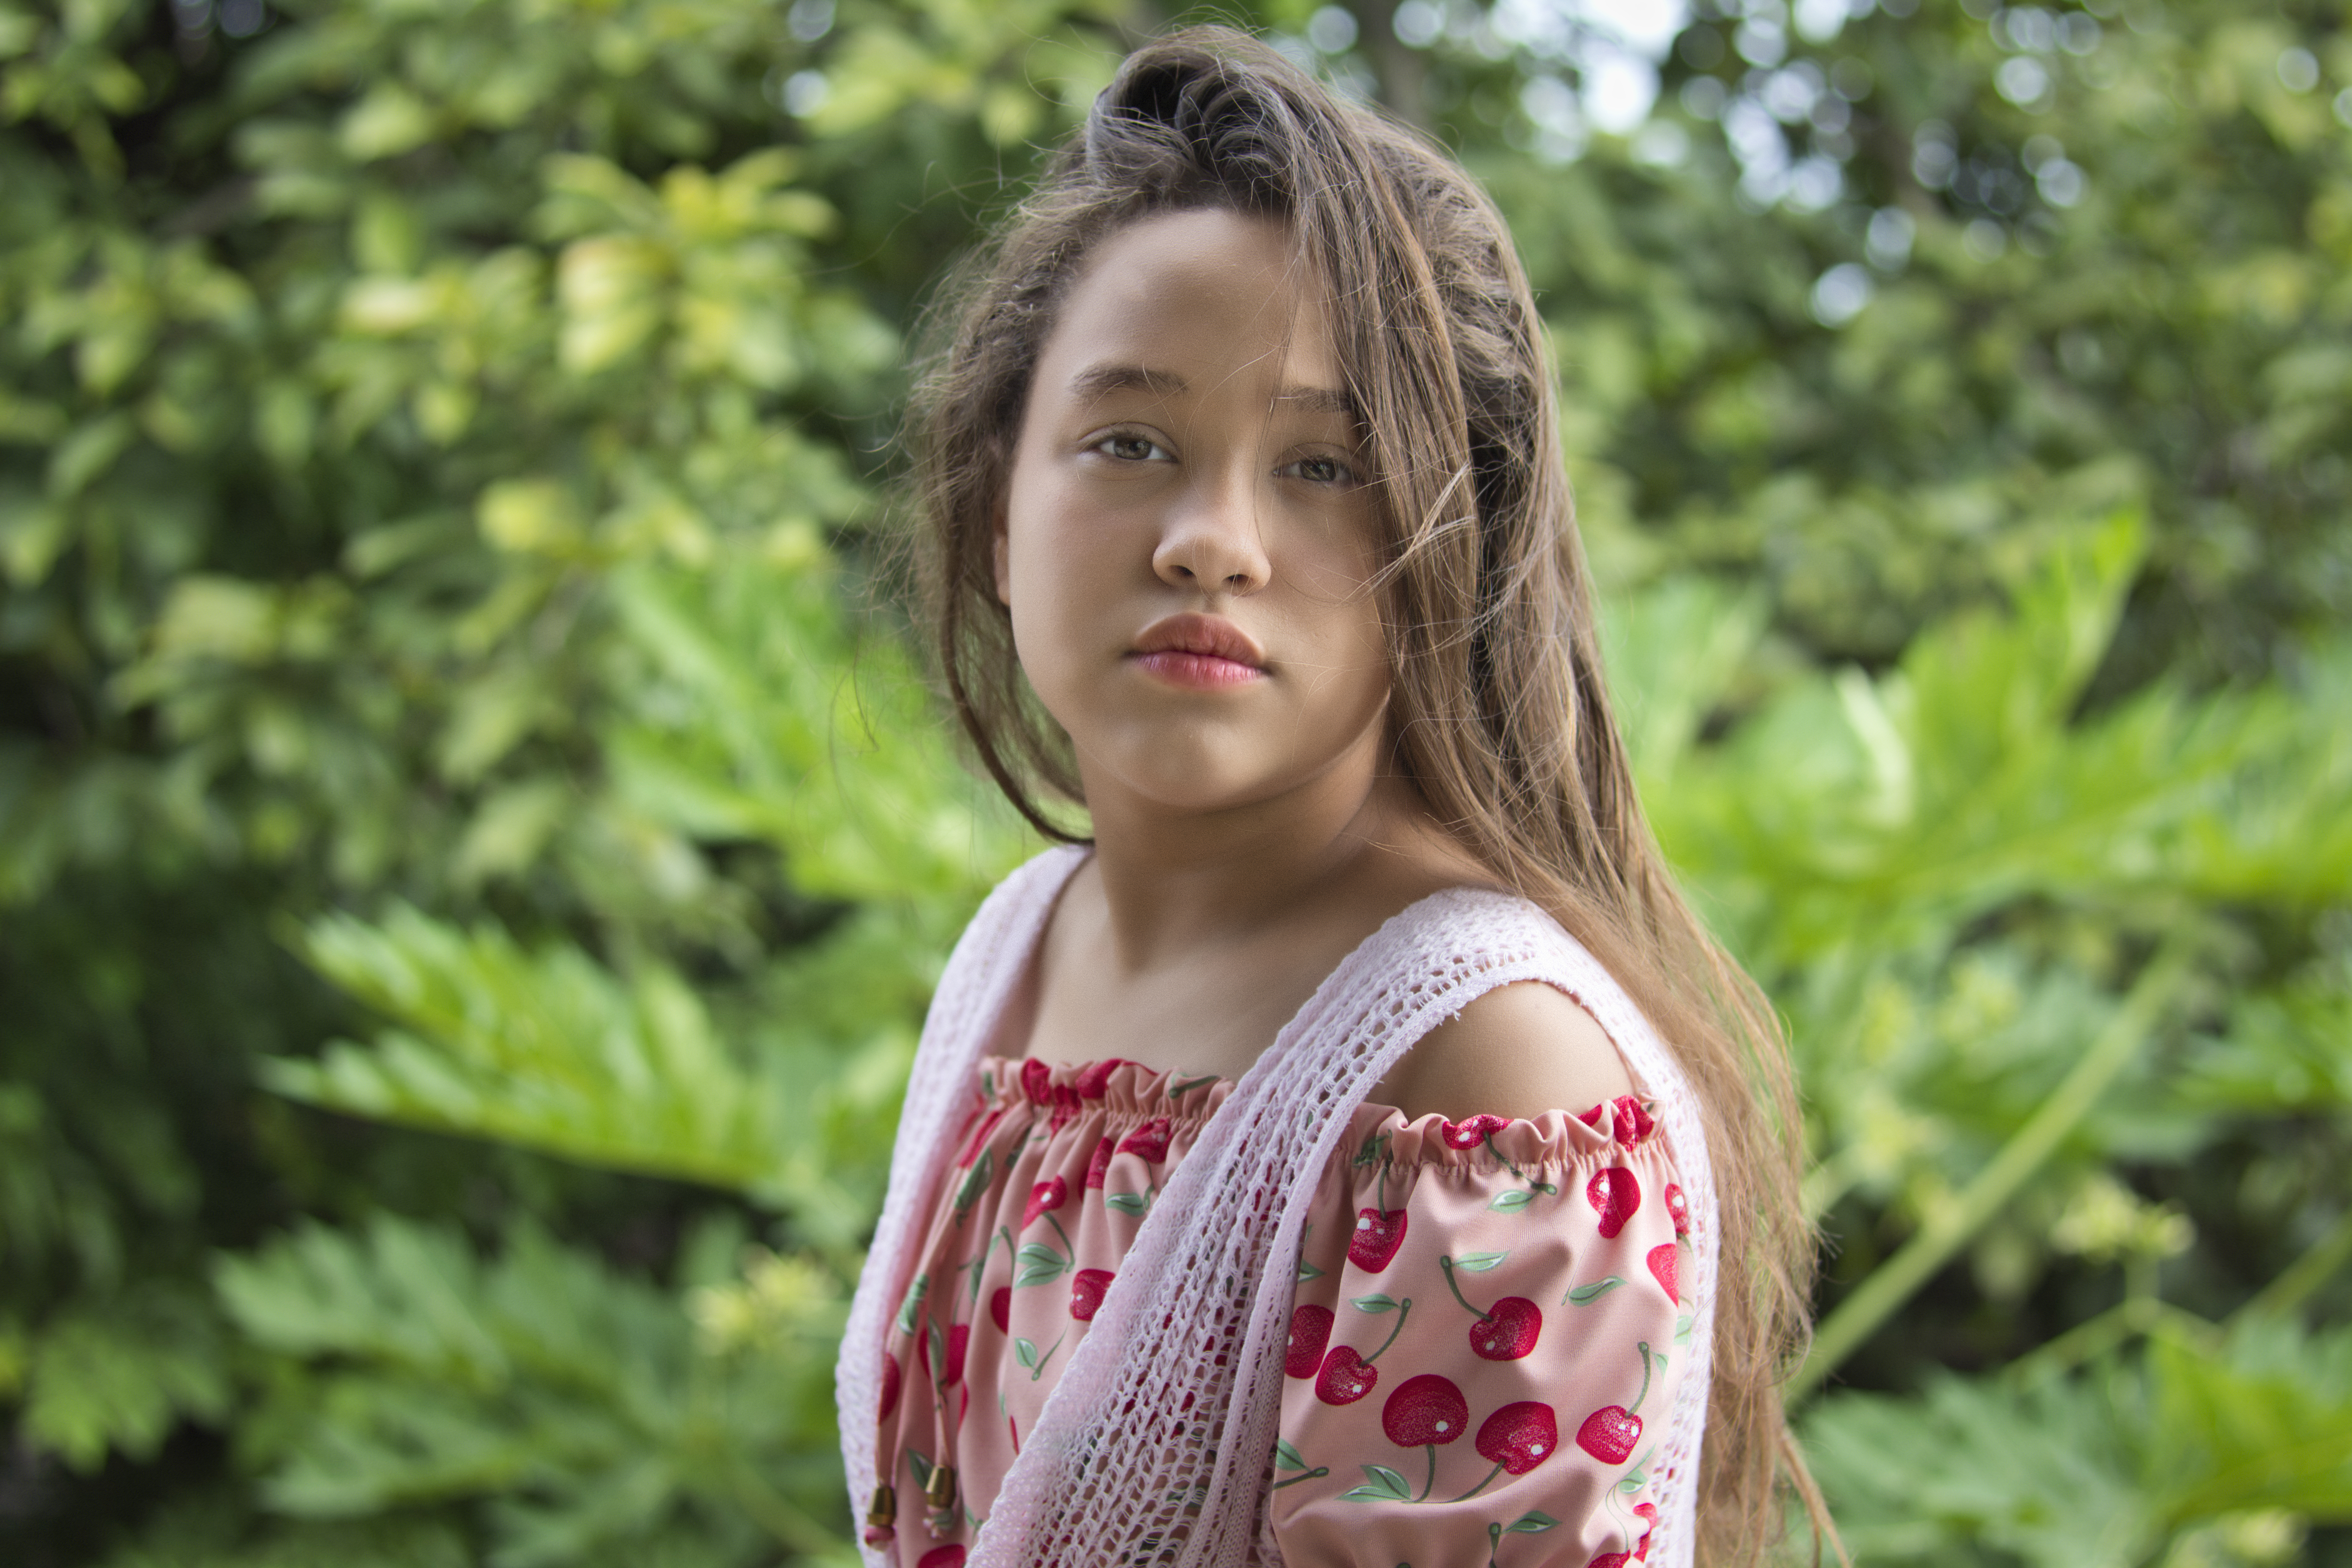
fashion, model, girl, makeup, portrait, hair, face, beauty, green, skin, head, shoulder, hairstyle, lip, botany, eye, pink, child, tree, dress, grass, leaf, photography, long hair, joint, photo shoot, spring, brown hair, summer, child model, plant, adaptation, smile, fawn, sunlight, portrait photography, vacation, forest, flower, black hair